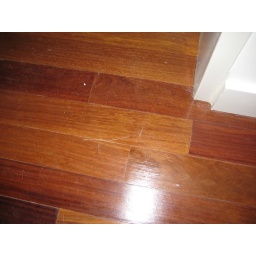
close up of some scratches to floor in kitchen